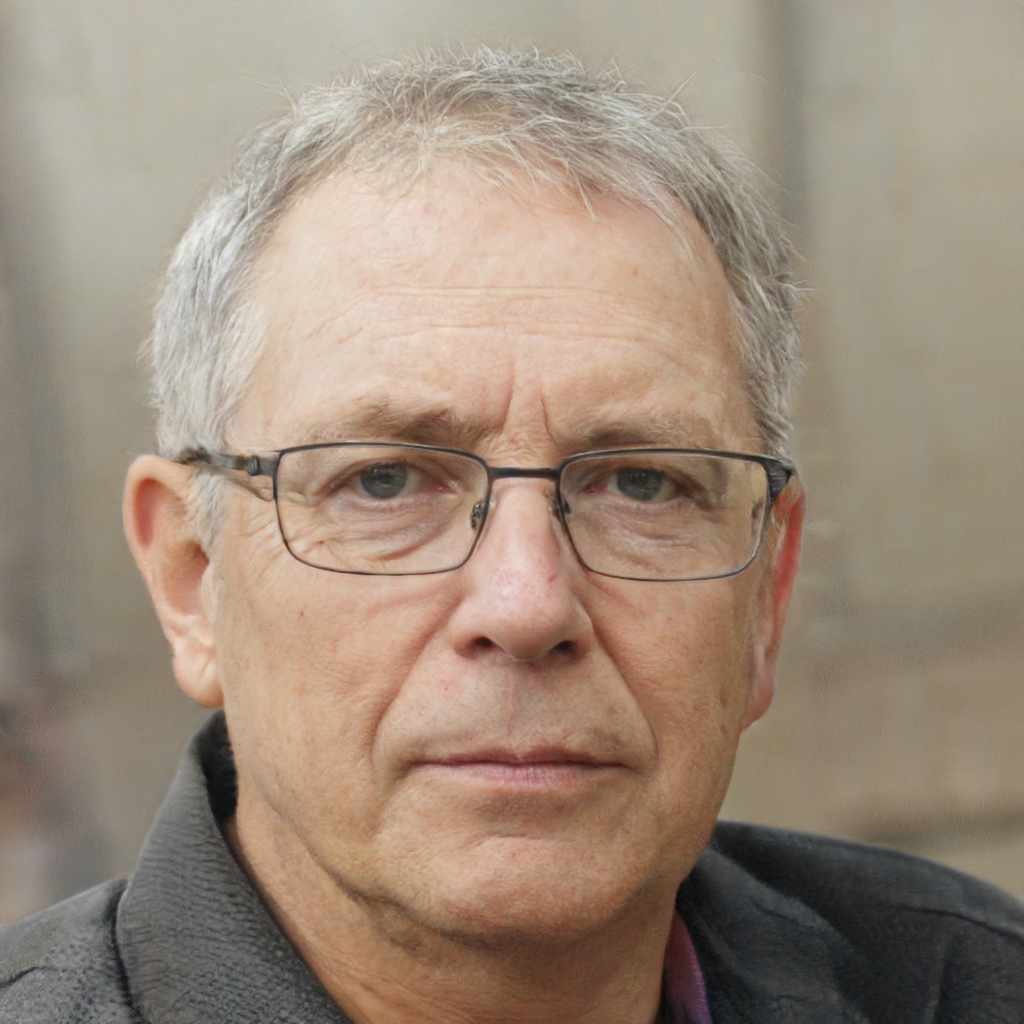
Gender: Male